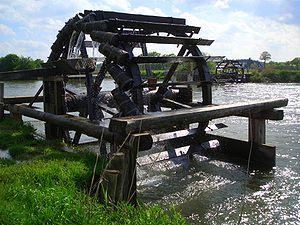
La noria désigne originellement une machine hydraulique permettant d'élever l'eau en utilisant l'énergie produite par le courant, afin d'irriguer des cultures vivrières ou alimenter des aqueducs.